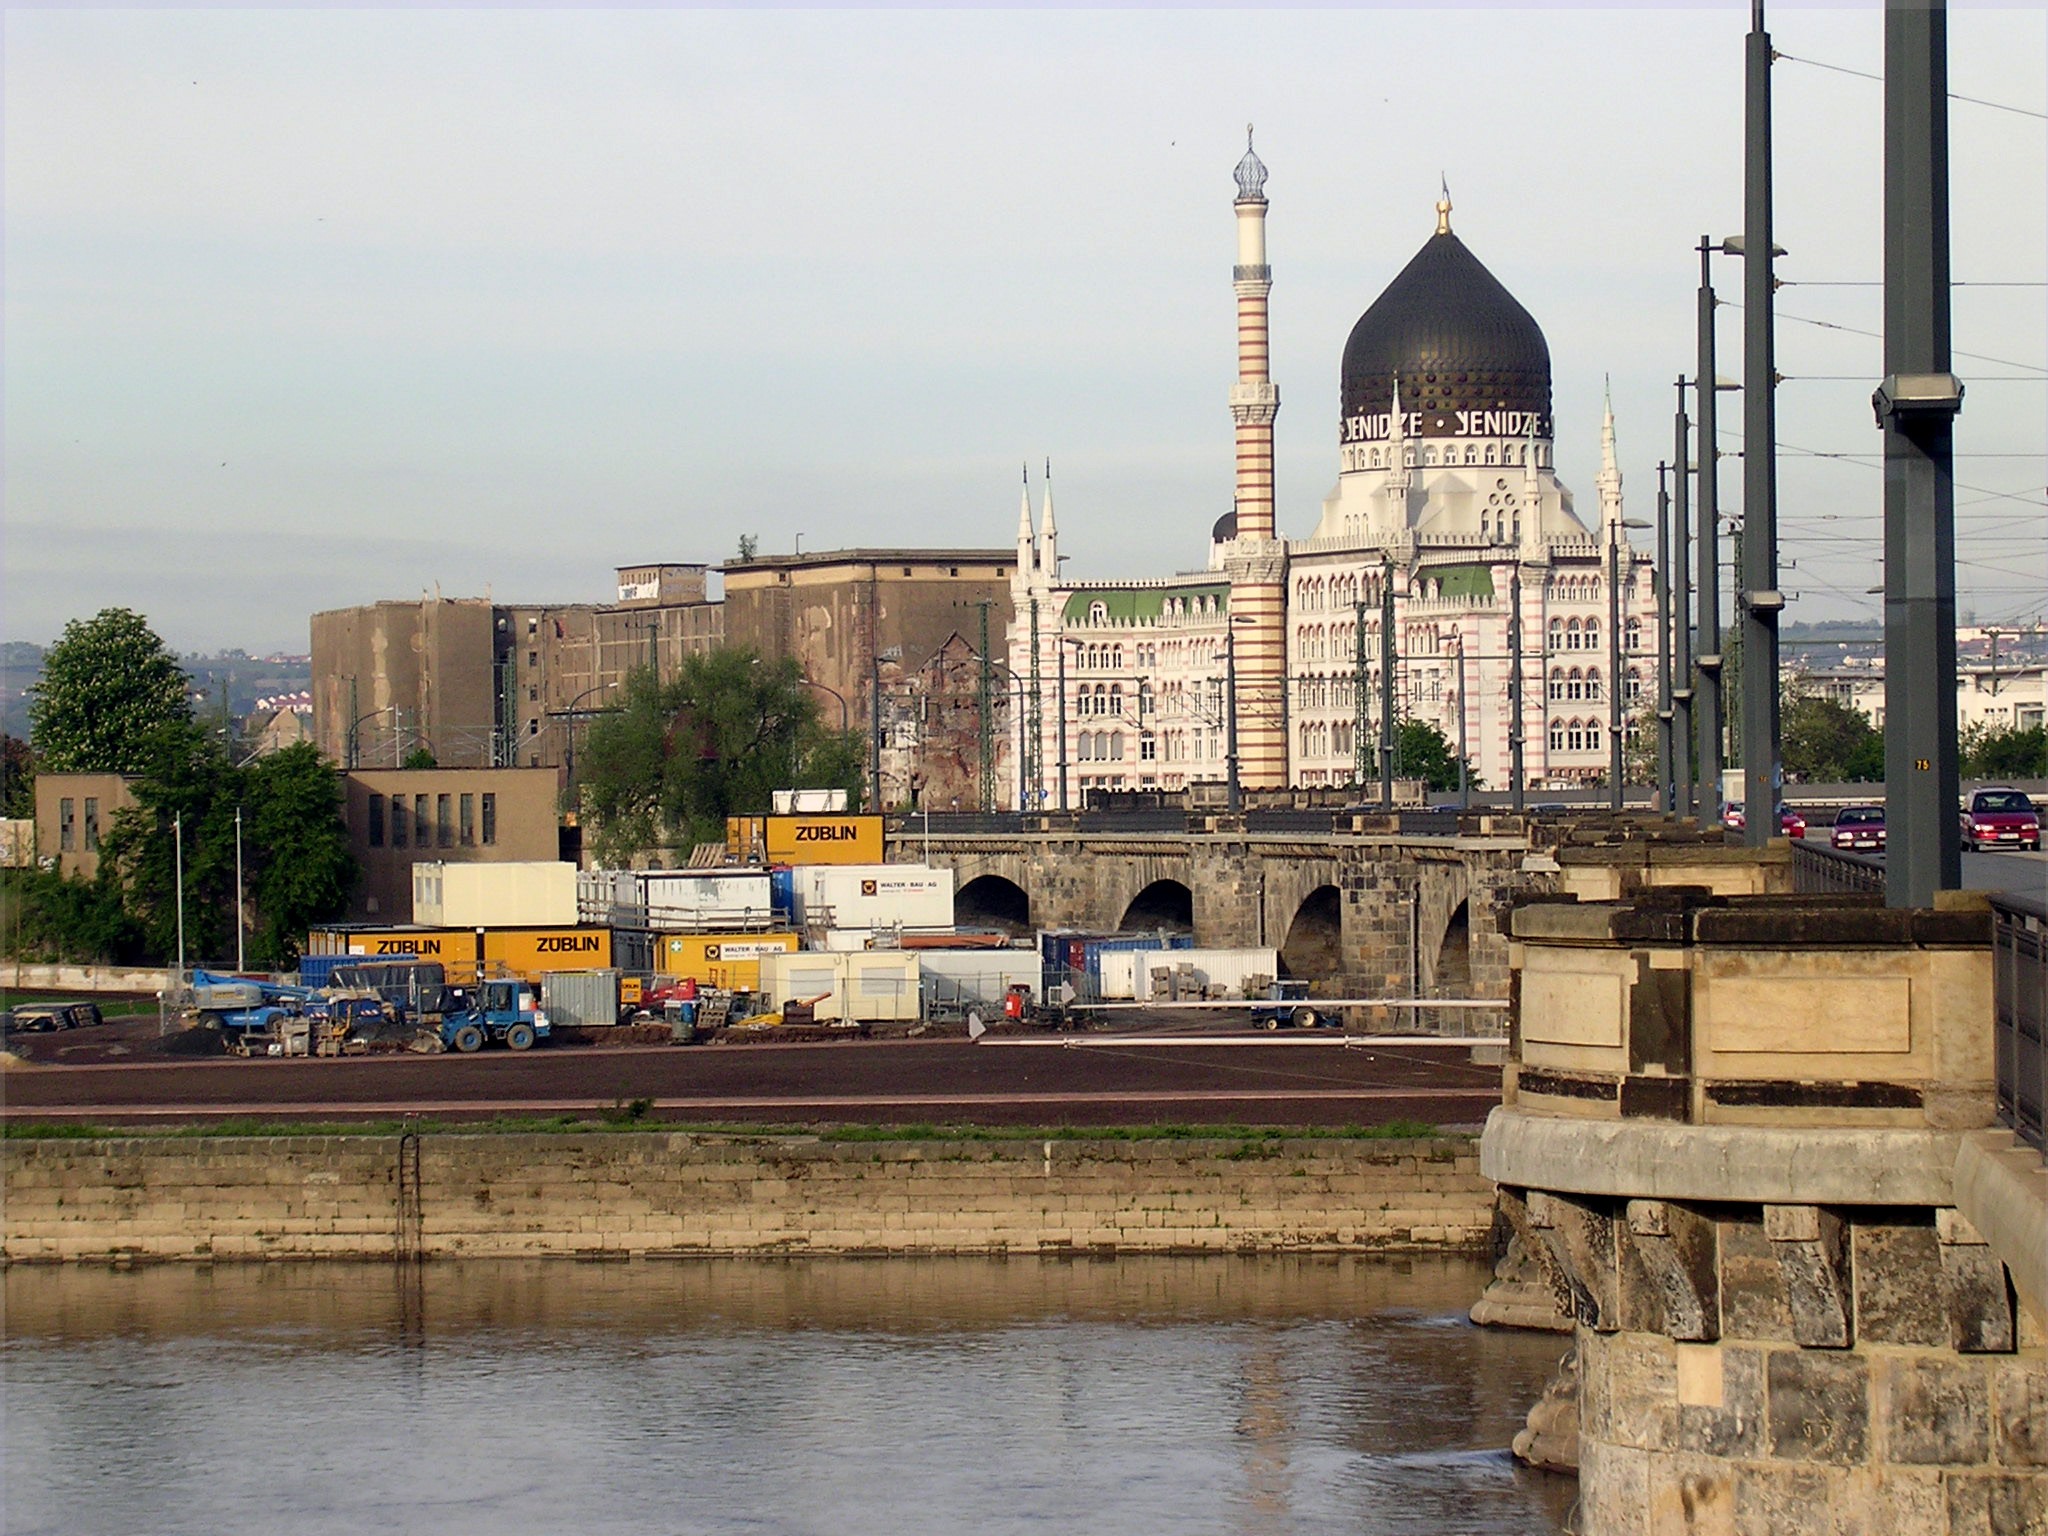
water, bridge, city, river, canal, cityscape, transport, reflection, landmark, tourism, waterway, mosque, elbe, dresden, urban area, yenidze, old cigarette factory